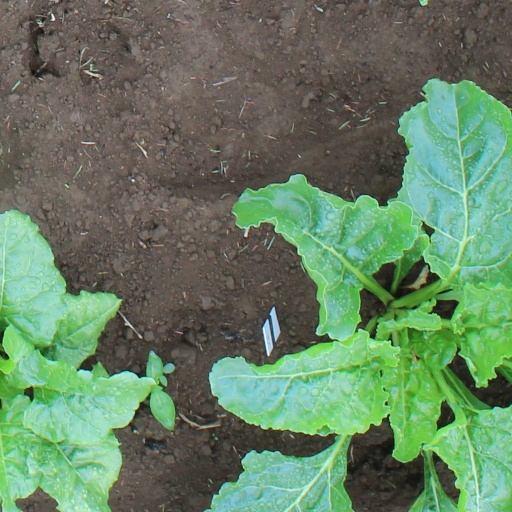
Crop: sugar beet